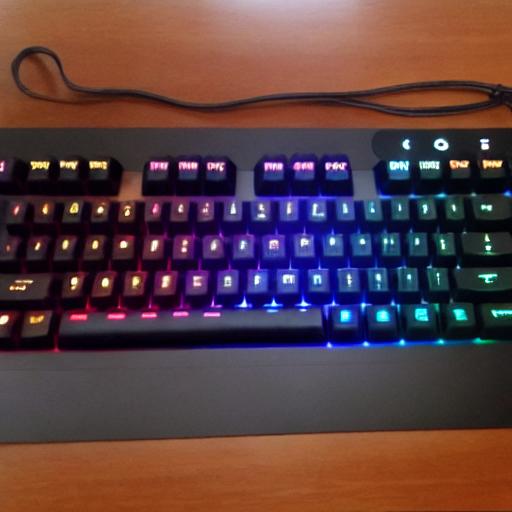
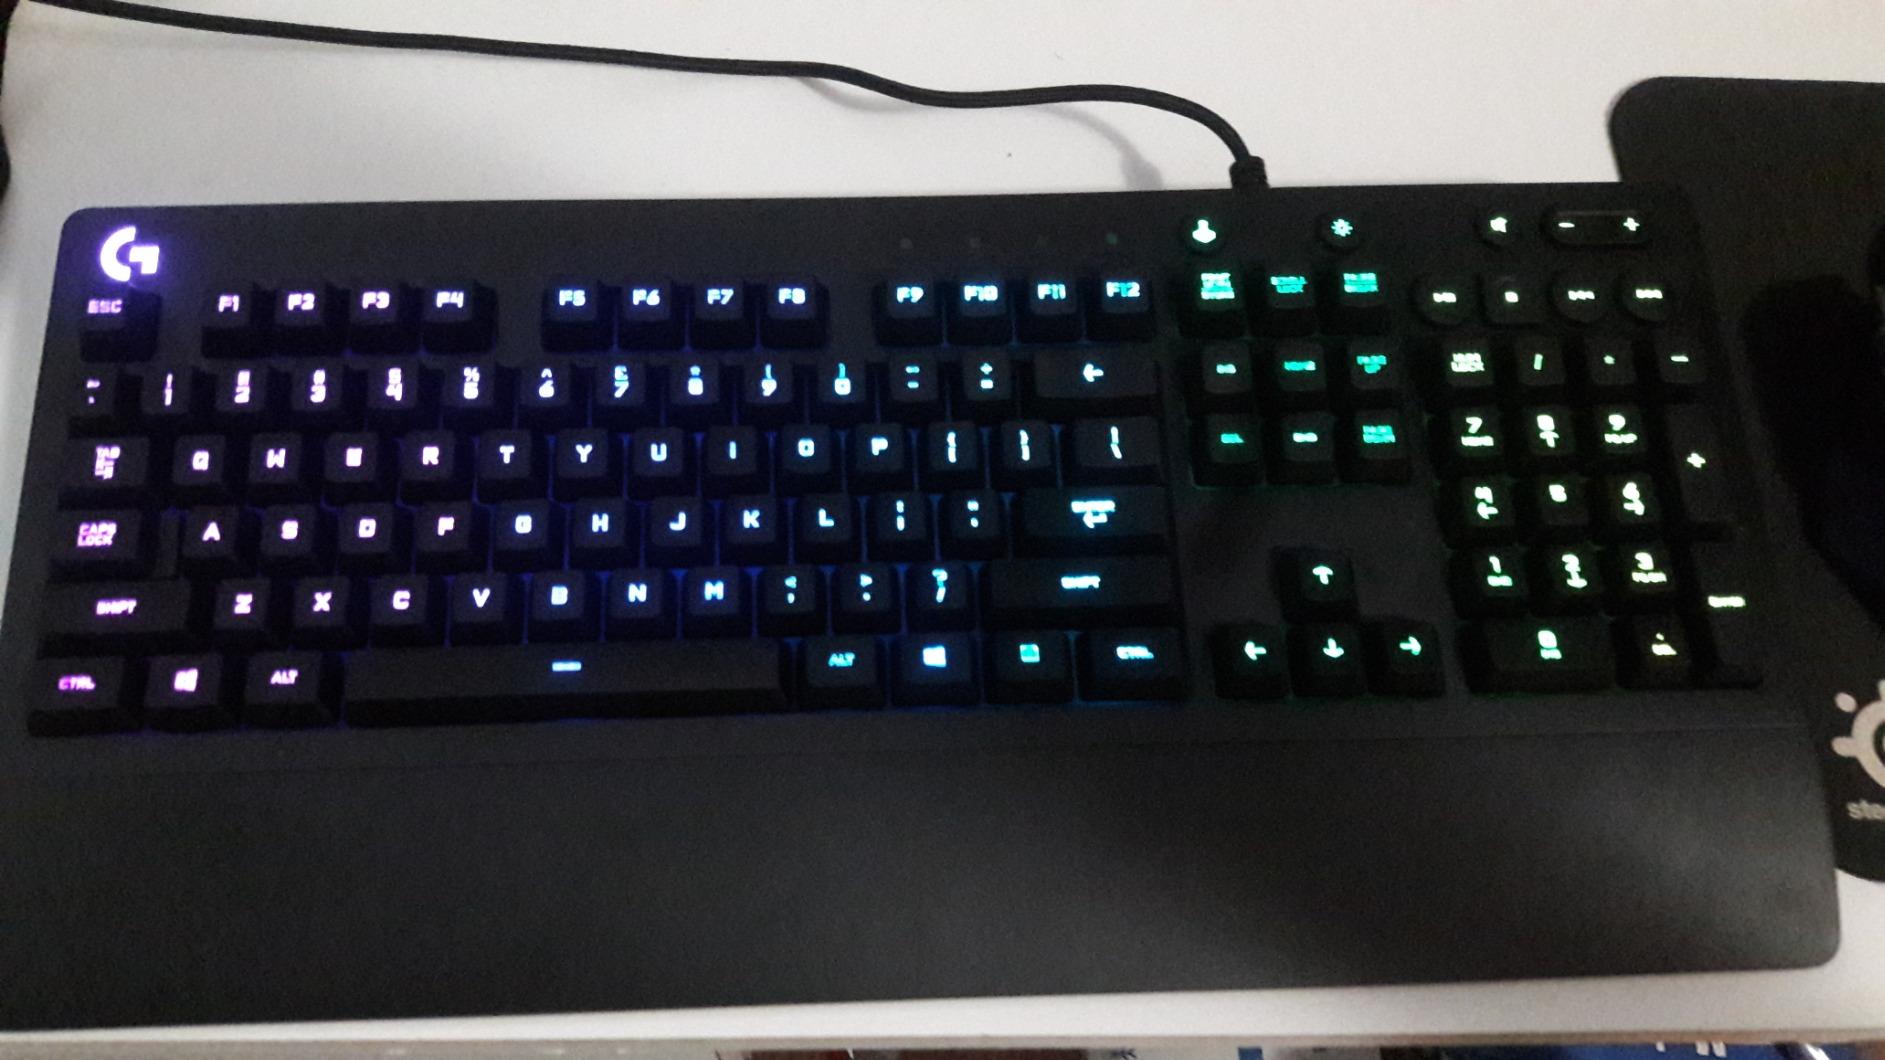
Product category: keyboard
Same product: no